Szent László Gimnázium

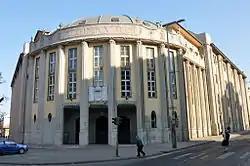
The school building

Founded in 1907, Szent László Gimnázium is located in Kőbánya, Budapest’s 10th District. The school’s building was designed by the renowned Hungarian architect Ödön Lechner, and has been in use since 1915.